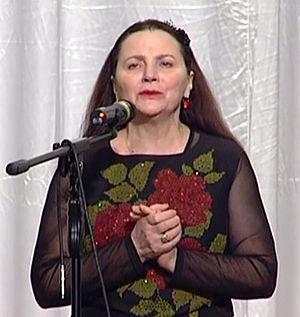
Nina Mitrofanovna Matvienko, née le 10 octobre 1947 à Nedelichtche dans l'Oblast de Jytomyr est une chanteuse de variété ukrainienne. Elle a également fait quelques apparitions au cinéma. Artiste du Peuple de la RSS d'Ukraine en 1985, lauréate du prix national Taras Chevtchenko en 1988, elle a reçu le titre honorifique d'Héros d'Ukraine avec l'attribution de l'Ordre de l'État en 2006.